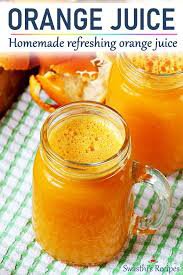
Label: Orange